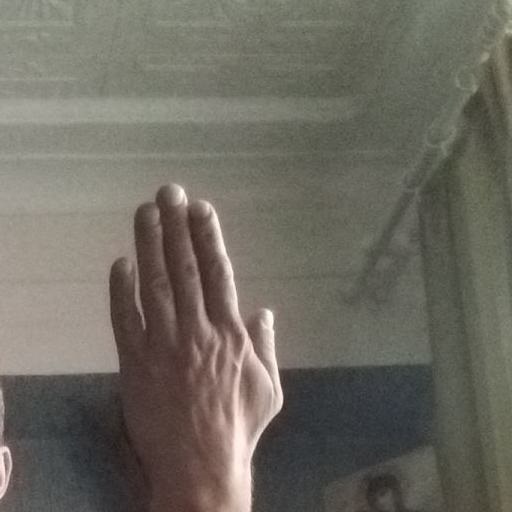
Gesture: stop_inverted